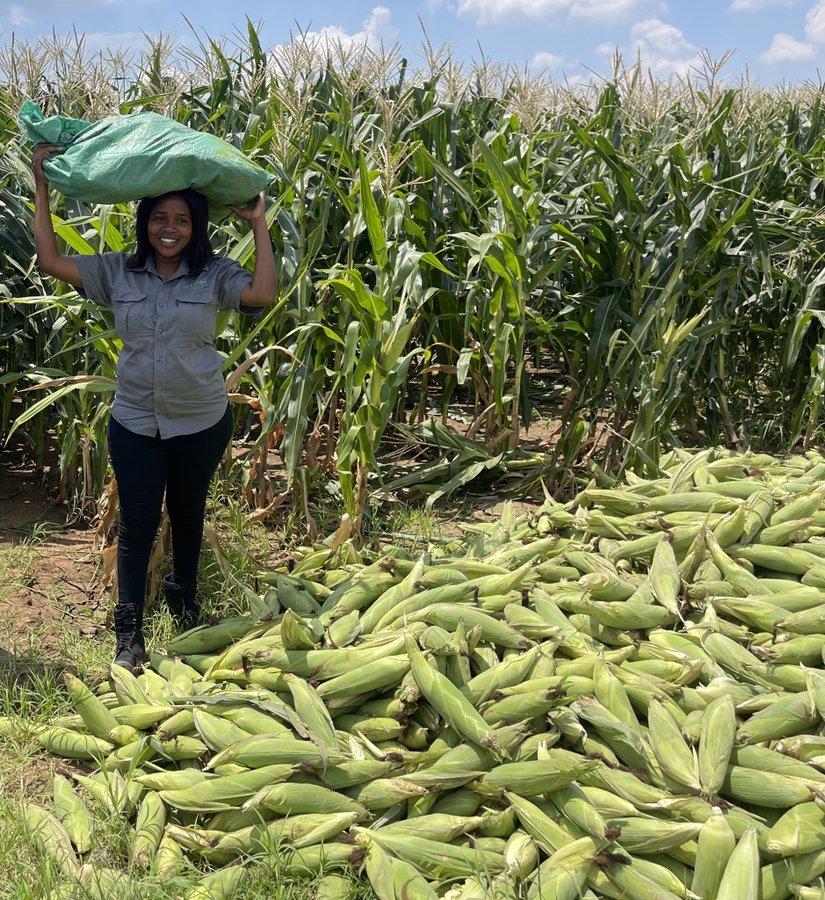
Mkulima wa jinsia ya kike akiwa amesimama mbele ya shamba kubwa sana lenye mimea aina ya mahindi iliyoshamiri kwa rangi ta kijani kibichi, huku chini yake mahindi yaliyotoka kuvunwa yamepangwa vizuri juu ya udongo wa shamba, tayari kwa ajili ya kupakia kwenye mifuko ili kusafirisha na kupeleka katika sehemu ya mauzo ya kilimo na kuuzwa kama zao la biashara.